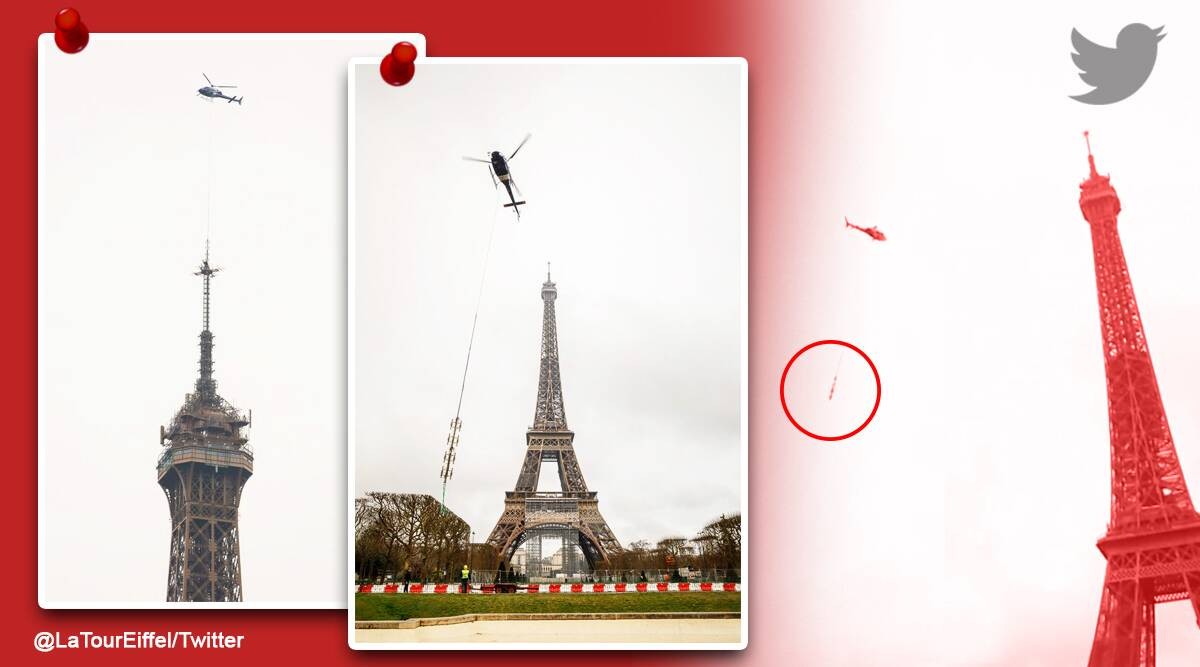
Landmark: Eiffel Tower